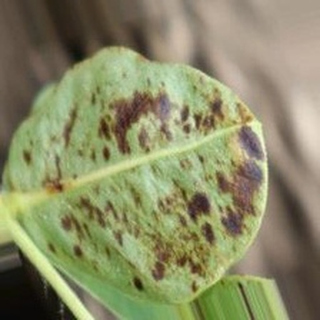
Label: groundnut_rust